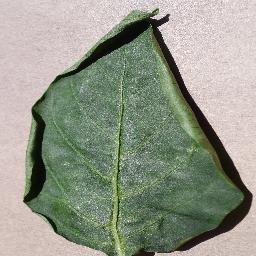
Label: Pepper,_bell___healthy